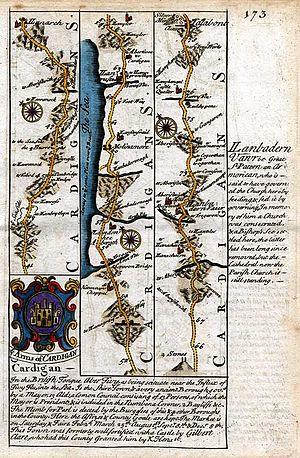
Britannia Depicta est un atlas routier illustré de la Grande-Bretagne créé par Emanuel Bowen et publié pour la première fois en 1720. Il a été édité à de nombreuses reprises tout au long du XVIIIᵉ siècle, au cours desquelles il a été mis à jour avec des gravures de nombreux artisans qui travaillaient à partir de dessins d'autres artistes.